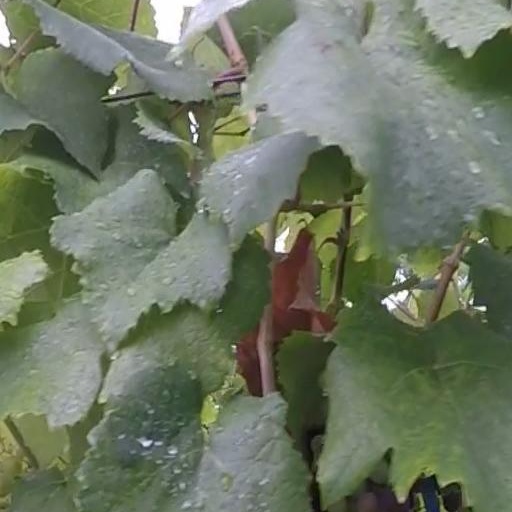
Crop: grape